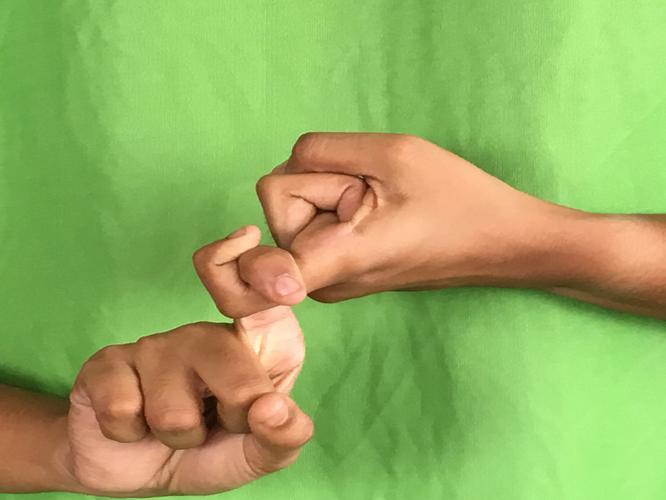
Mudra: Pasha
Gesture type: double_hand